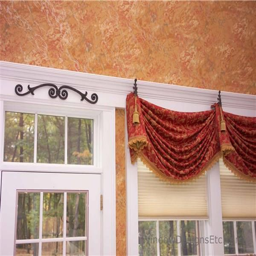
an iron scroll decorates the molding above a door .